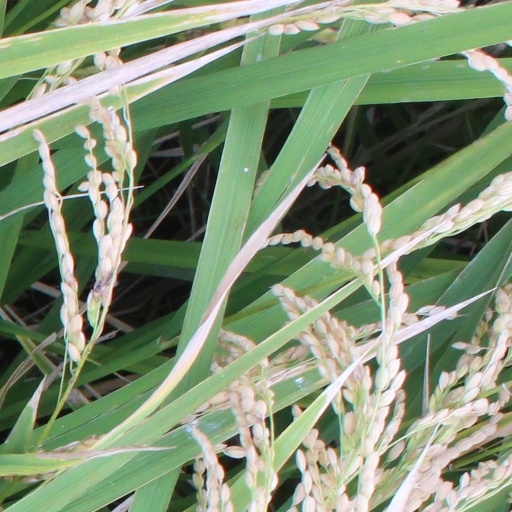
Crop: rice